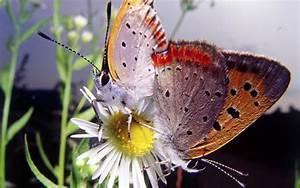
butterfly